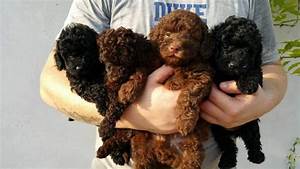
Label: dog